Poly Prep

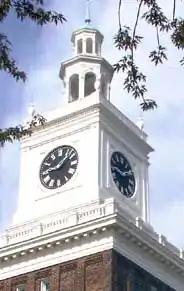
The clock tower atop the main building

Poly Prep Country Day School (commonly known as Poly Prep) is an independent, co-educational day school with two campuses in Brooklyn, New York, United States. The Middle School (5th to 8th grades) and Upper School (9th to 12th grades) are located in the Dyker Heights section of Brooklyn, while the Lower School (nursery to 4th grade) is located in Brooklyn's Park Slope neighborhood. Initially founded as part of the Brooklyn Collegiate and Polytechnic Institute (predecessor of the NYU Tandon School of Engineering), Poly Prep now offers classes from nursery school through 12th grade.